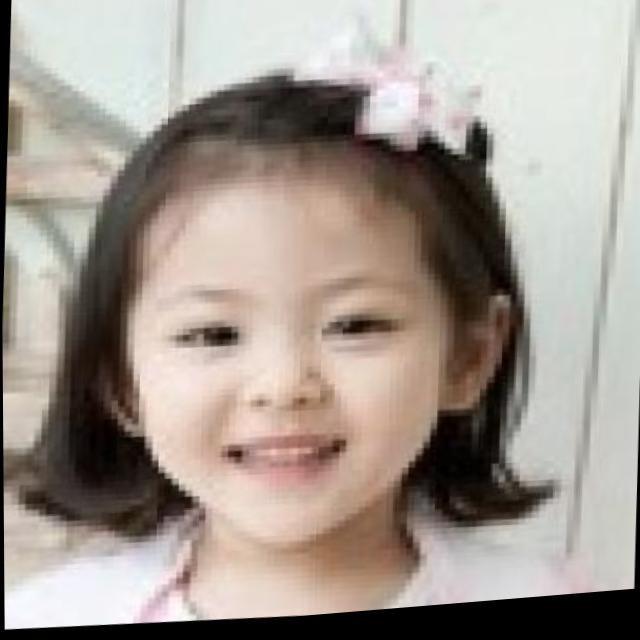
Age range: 0-12